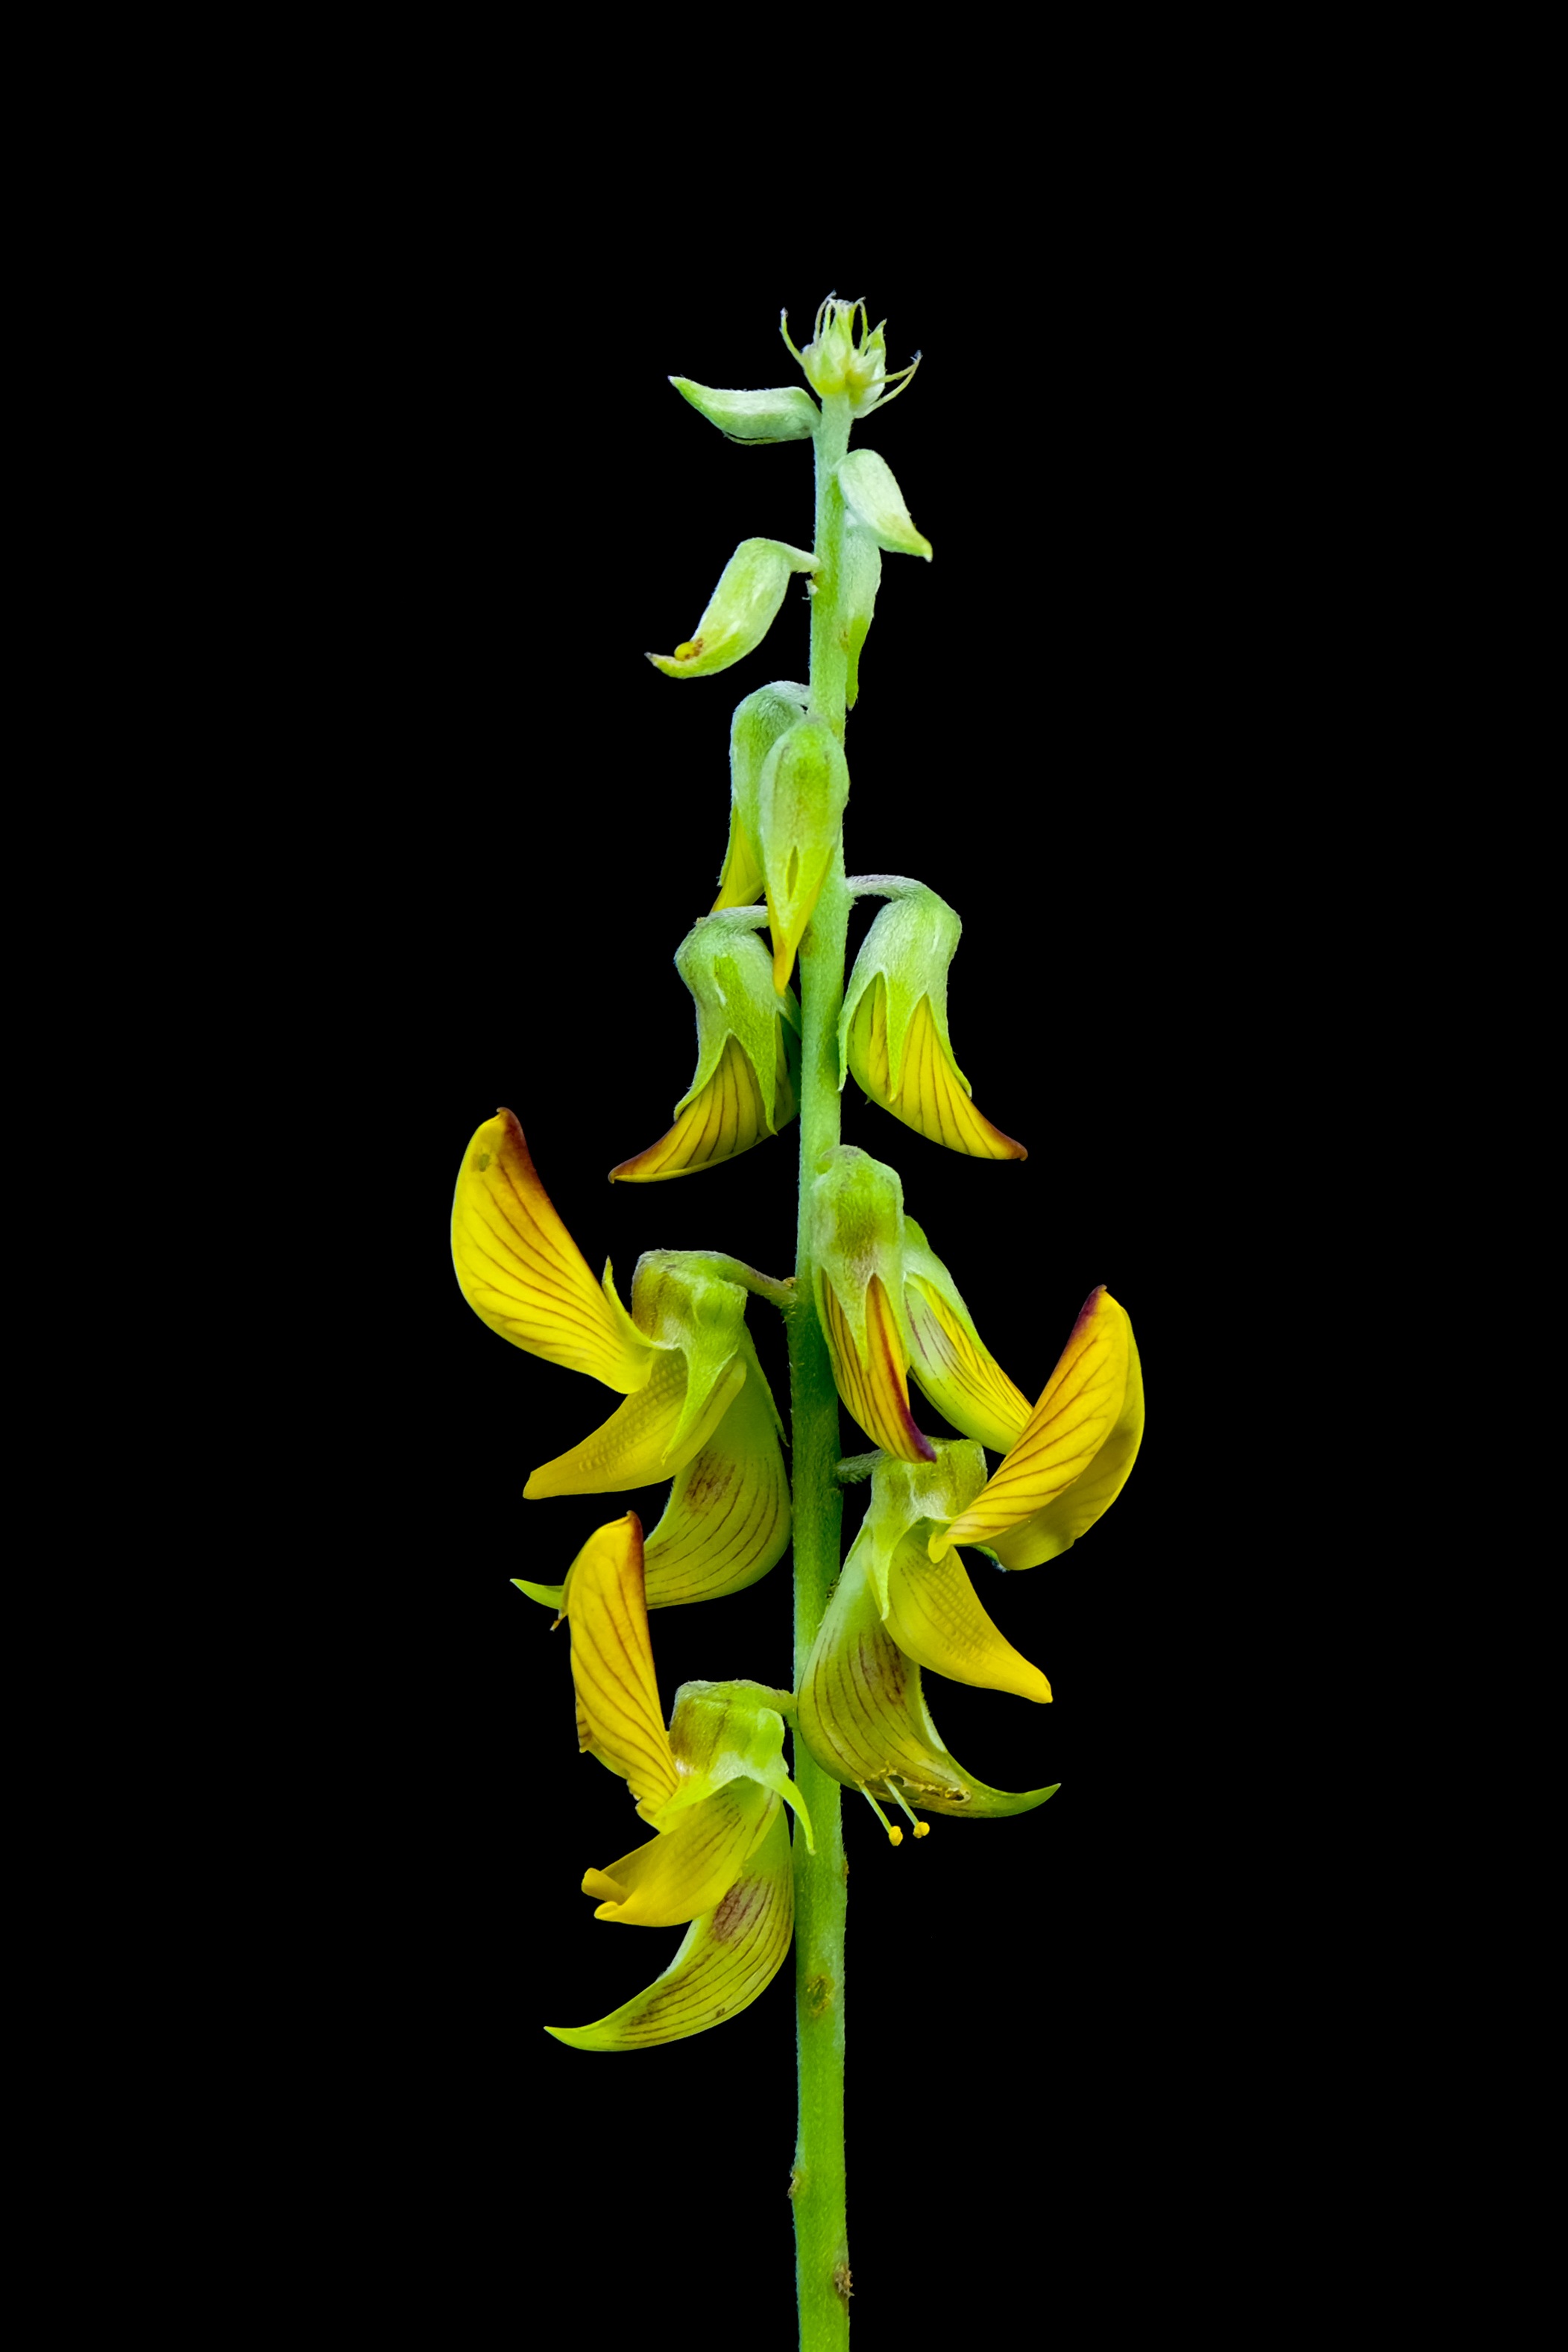
nature, forest, plant, leaf, flower, spring, green, color, artistic, botany, freedom, yellow, garden, flora, yellow flowers, flowering plant, dendrobium, plant stem, land plant